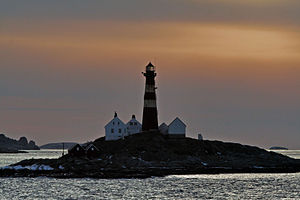
Fyrtårne i Norge / Liste over norske fyr / Nordland
Fyrtårne i Norge er placeret langs den 100.915 km lange norske kyst. Der har i alt været 212 fyr, men kun 154 har været i drift samtidig. Det første fyr, som blev opført i Norge var Lindesnes fyr, som oprettedes i 1655, og det sidste bemandede fyr, som kom til, var Anda fyr, som blev færdiggjort i 1932. I dag er alle fyrene automatiserede og ubemandede. Bøkfjord fyr var i december 2006 det sidste fyr, som blev ubemandet. I dag defineres totalt 107 anlæg som fyrstationer i Norge. Ansvar for fyrbelysning og sejlemærker i Norge ligger hos Fyr- og merketjenesten i Kystverkets Hovedkontor.